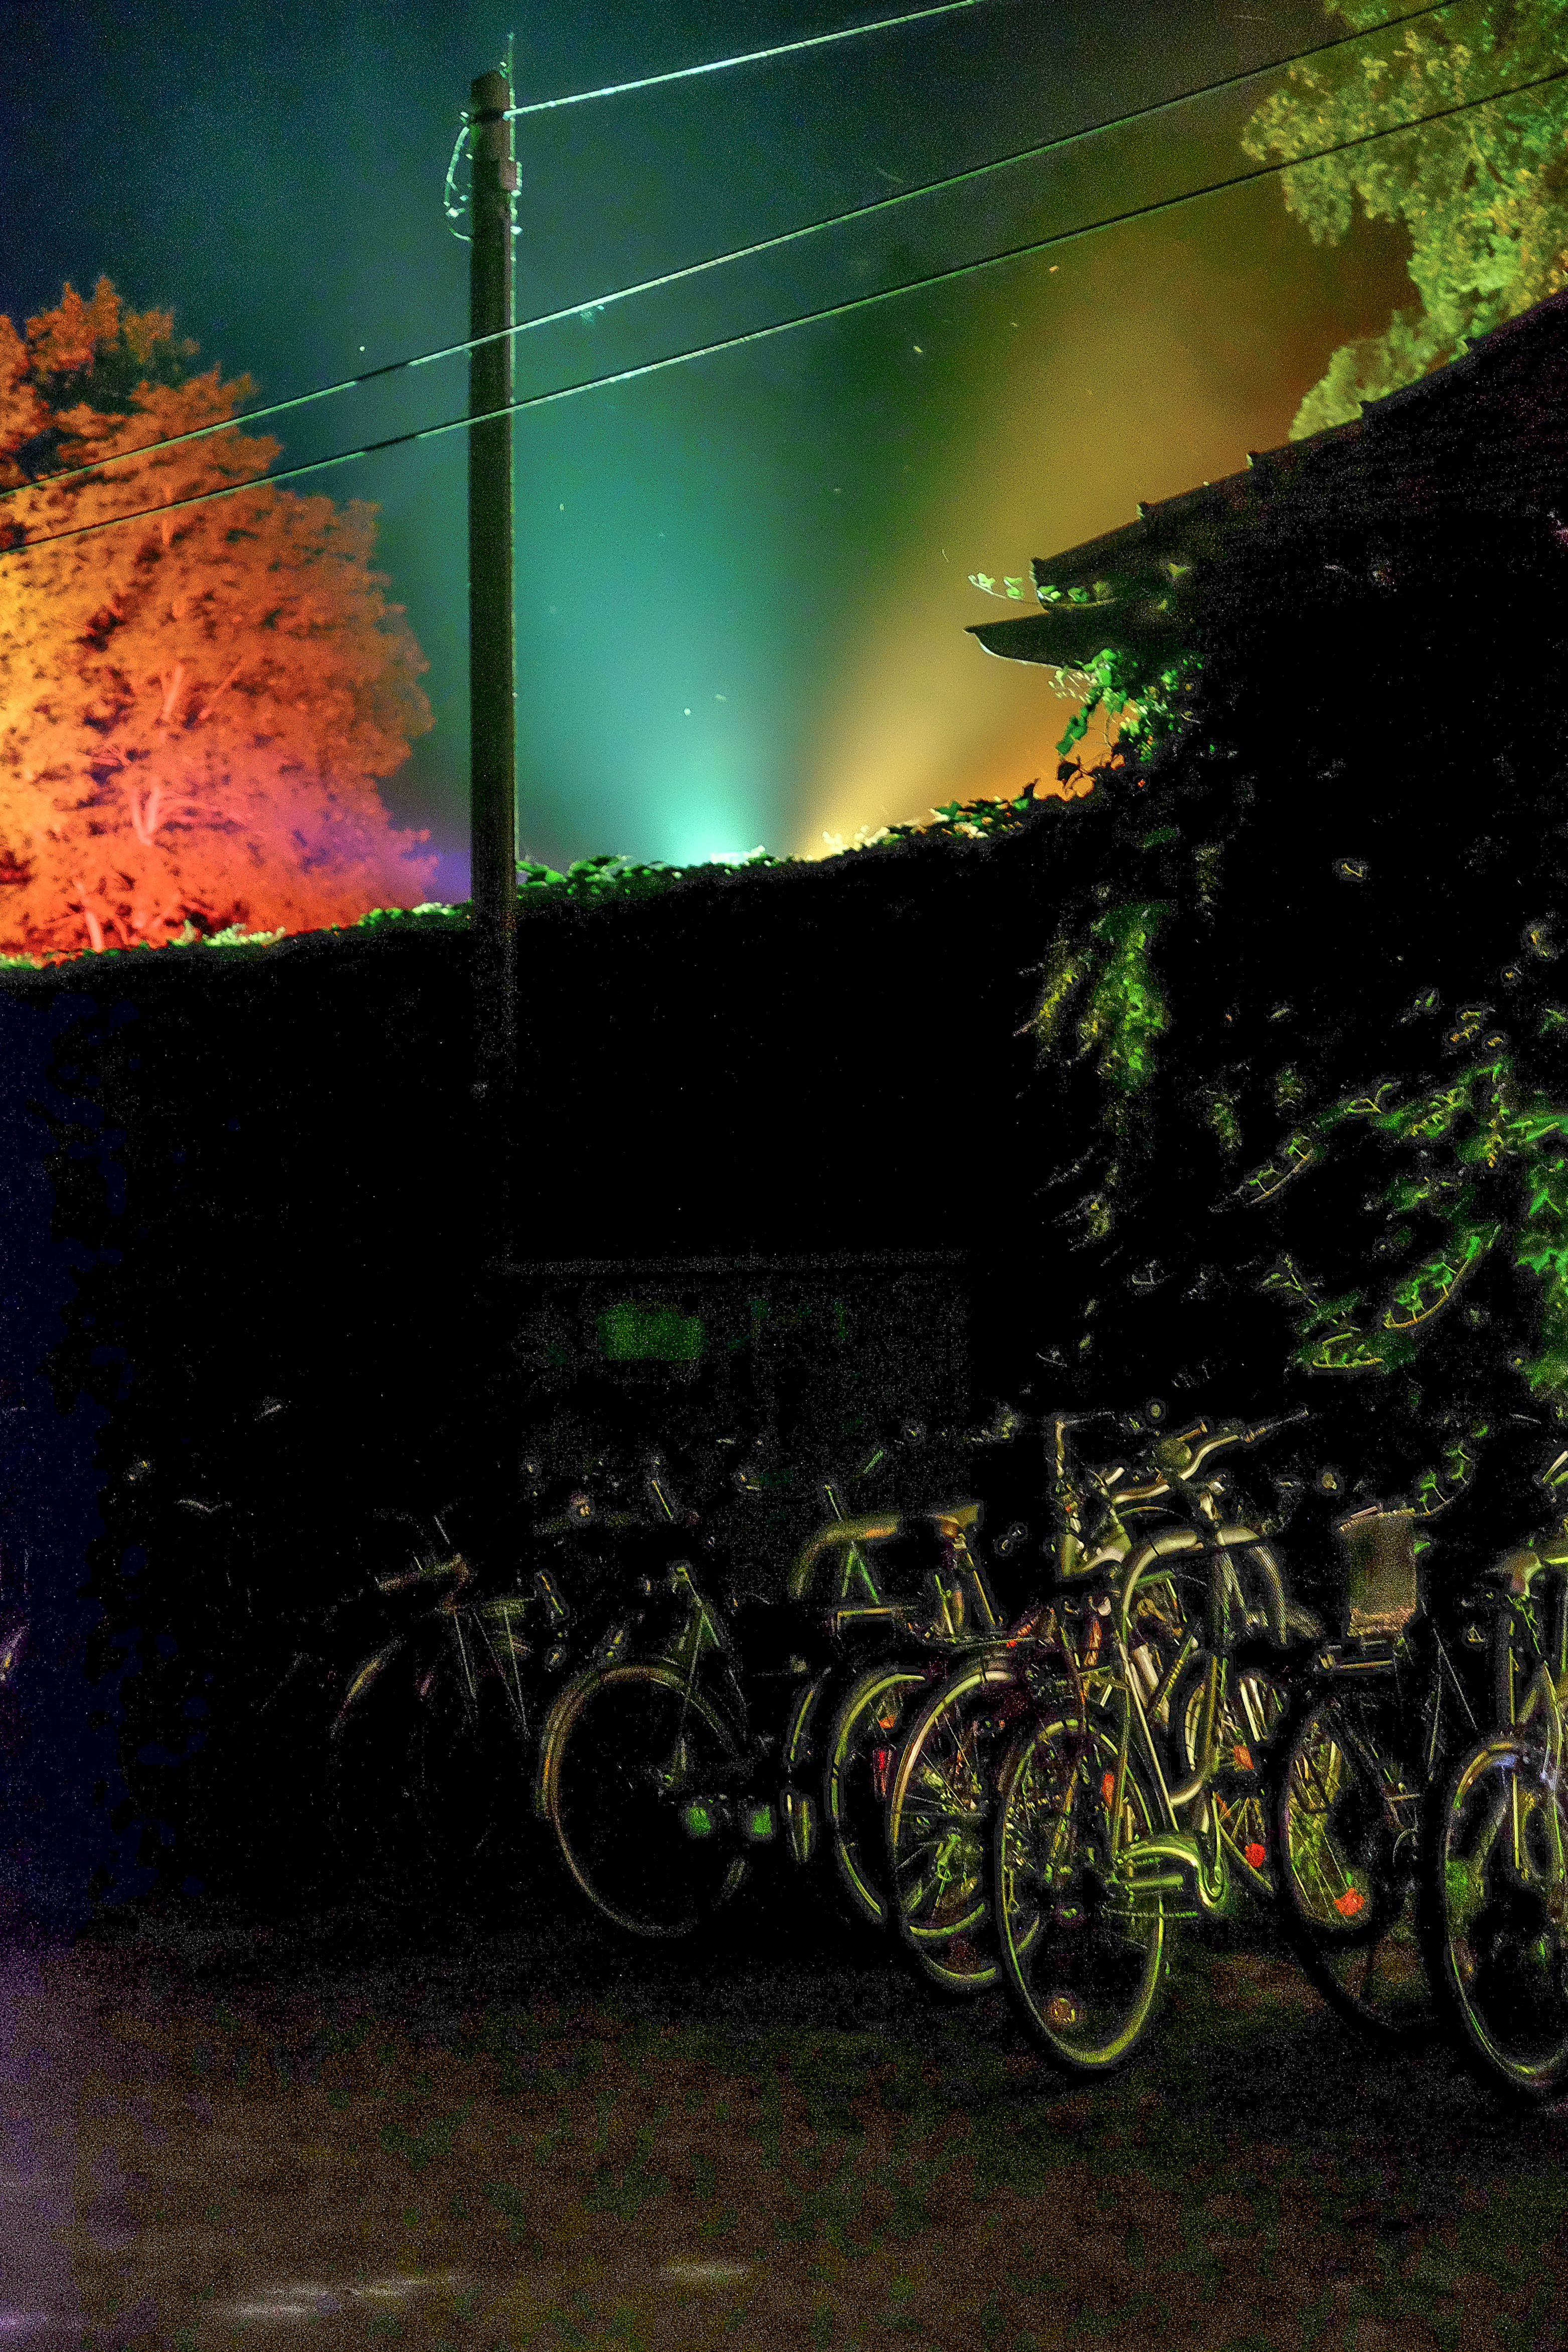
light, night, evening, green, darkness, colour, colours, licht, cinema, farbe, kino, screenshot